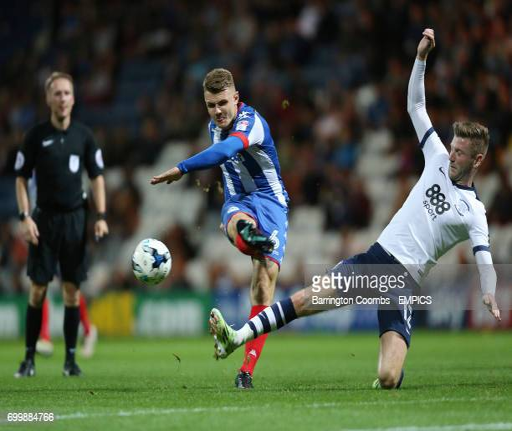
football player and battle for the ball